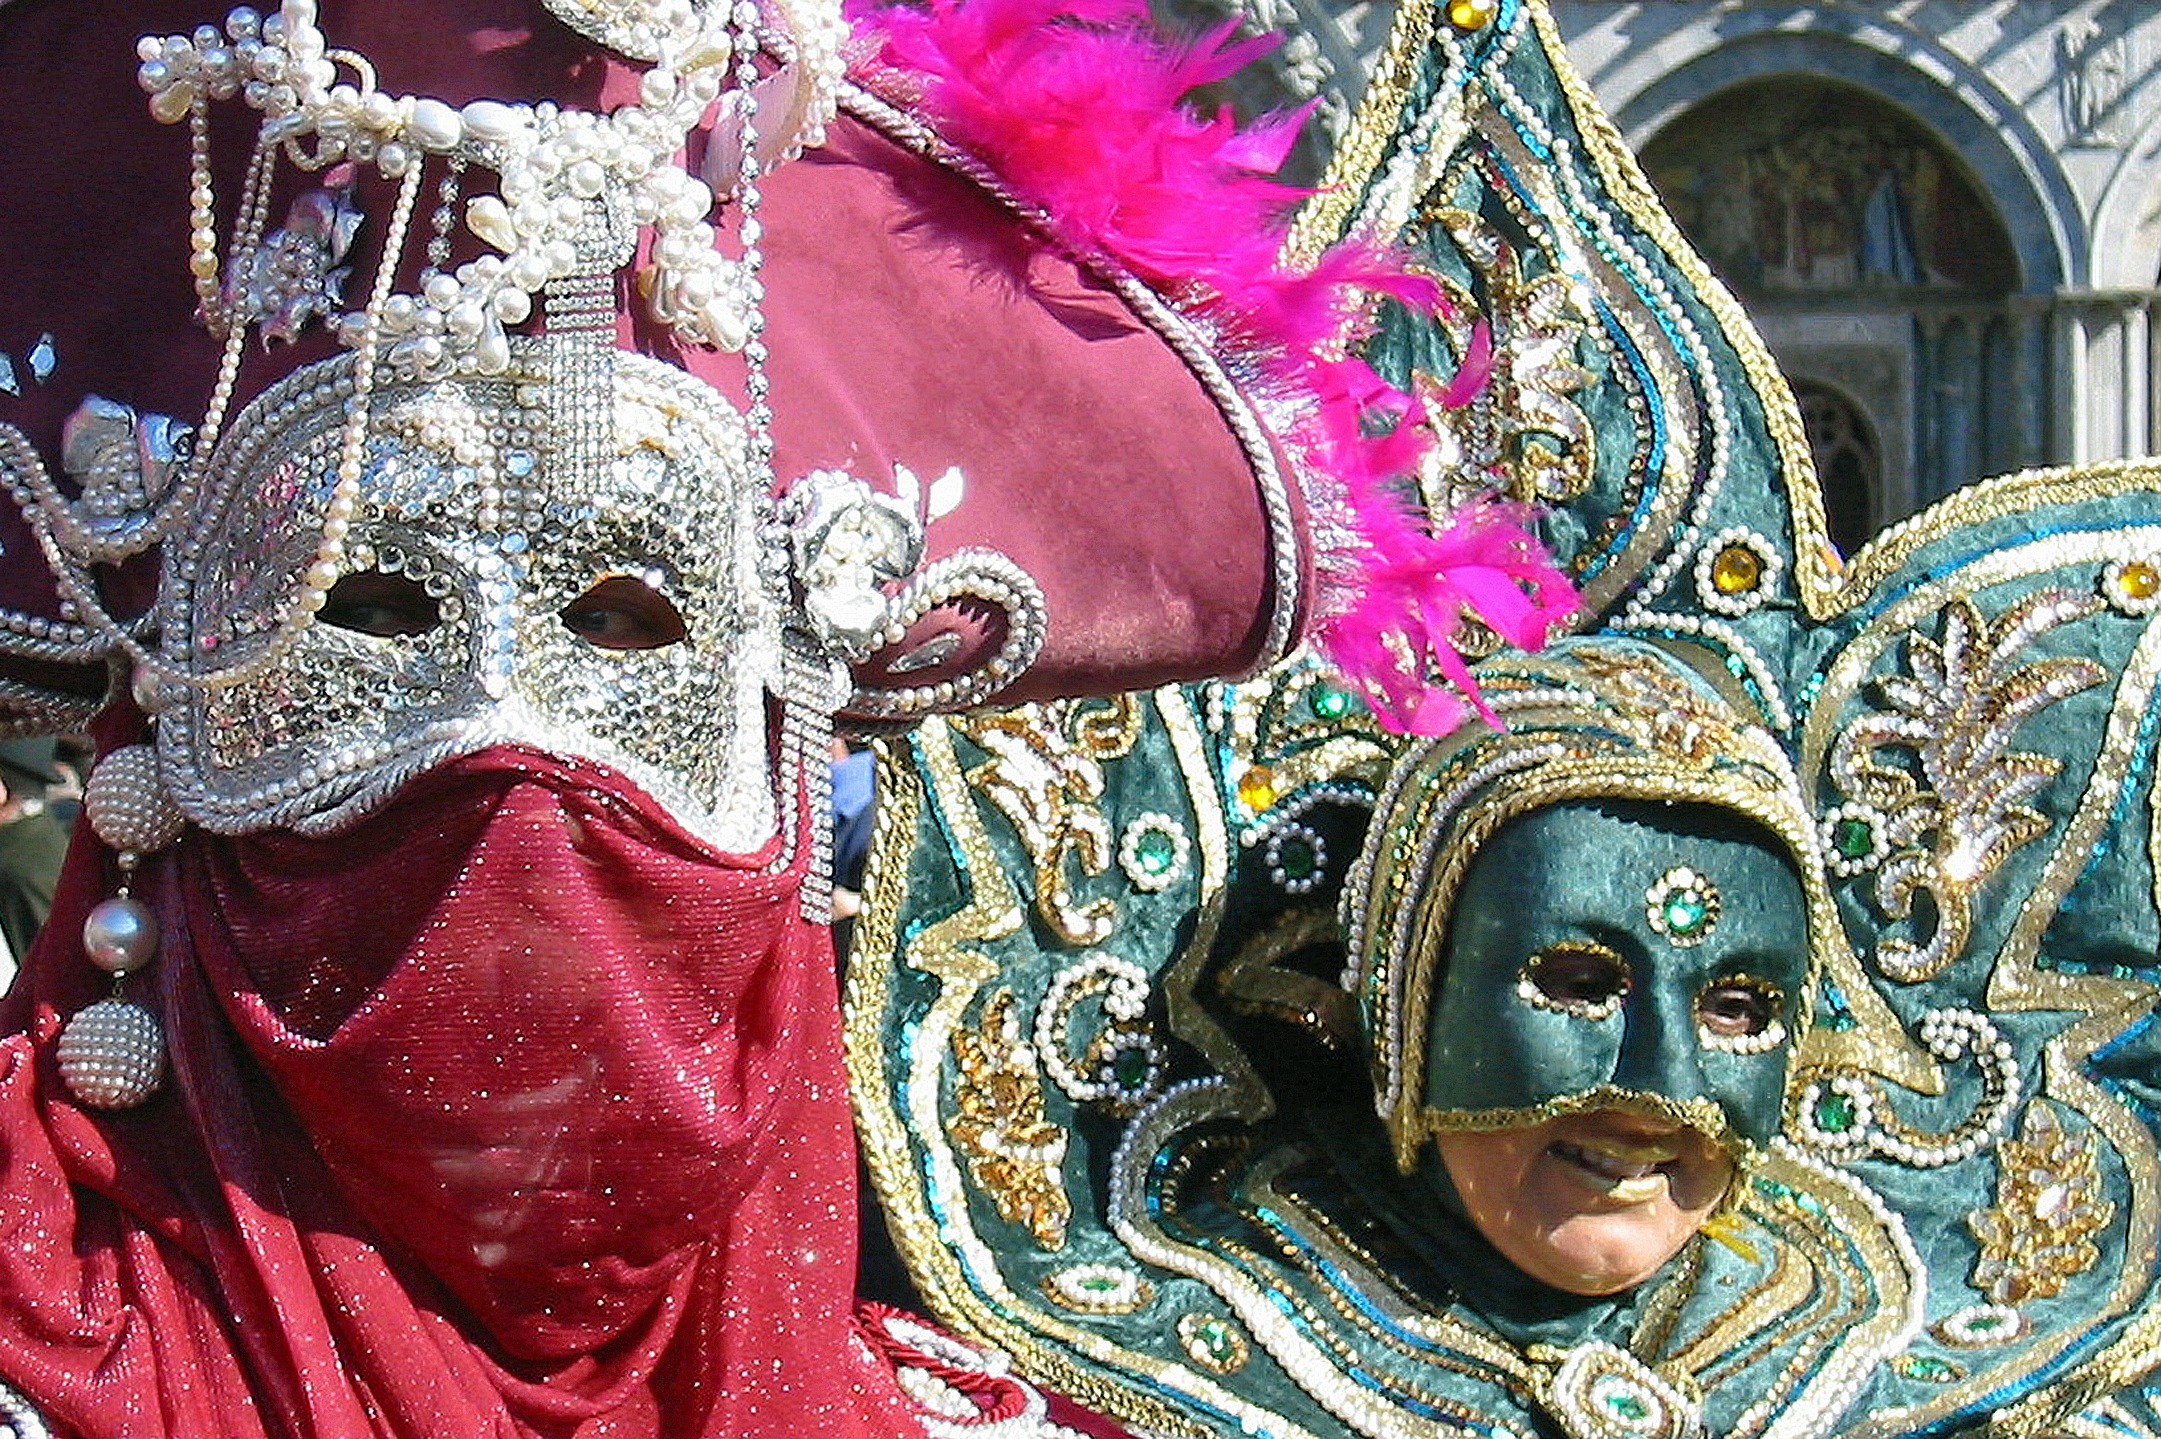
carnival, italy, venice, clothing, festival, mask, temple, disguise, masks, event, tradition, costume, masque, carnival of venice